2010 Irwin Tools Night Race

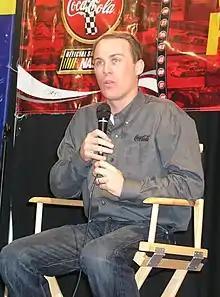
Kevin Harvick remained the Drivers' Championship leader after finishing fourteenth in the race

On lap 350, Kahne moved into the sixth position. Eight laps later, McMurray had closed on Kyle Busch. By lap 380, Kyle Busch had claimed the most laps led. Three laps later, Kahne came to pit lane because of a flat tire. On lap 388, McMurray became the leader, after passing Kyle Busch. On lap 399, green flag pit stops began, as McMurray and Kyle Busch came to pit lane for fuel and tires. Afterwards, Jeff Gordon became the leader, but one lap later he was passed by Mark Martin. On lap 404, Reutimann became the leader, as Joey Logano was given a drive-through penalty for speeding on pit lane. Four laps later, the seventh caution came out because of debris on the track. Reutimann led on the restart during lap 414.